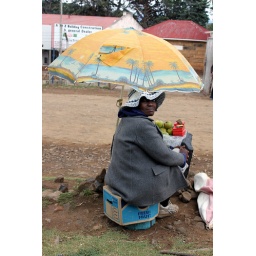
Many women sit by the side of the road and sell fruit or other foods like bread and fried dough.